Hung Liu

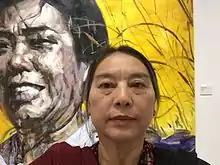
In front of her painting from her "Daughters of China" series

Hung Liu (劉虹) (17 February 1948 – 7 August 2021) was a Chinese-born American contemporary artist. She was predominantly a painter, but also worked with mixed-media and site-specific installation and was also one of the first artists from China to establish a career in the United States.